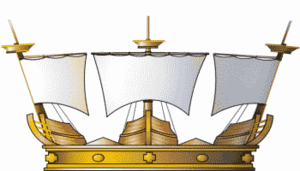
Les dona militaria étaient des distinctions honorifiques conférées aux militaires dans l'Antiquité romaine.